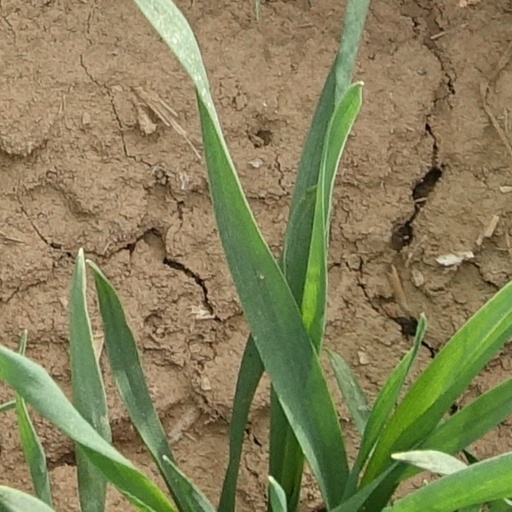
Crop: wheat